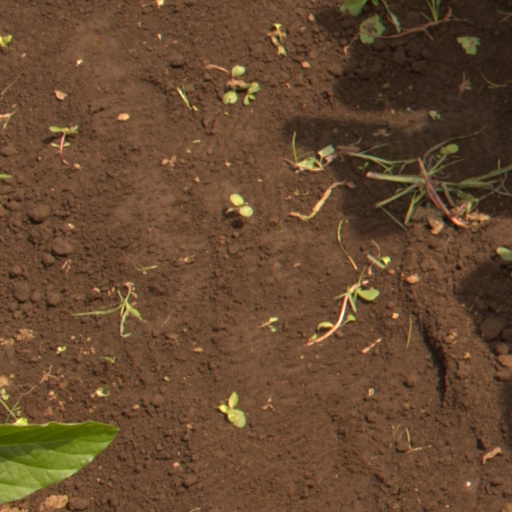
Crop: soybean